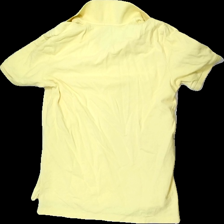
View: back
Type: Shirt
Category: Men
Brand: Ralph Lauren
Colors: Yellow
Material: 100% cotton
Cut: Regular
Size: L
Season: All
Price range: 50-100
Recommended usage: Reuse